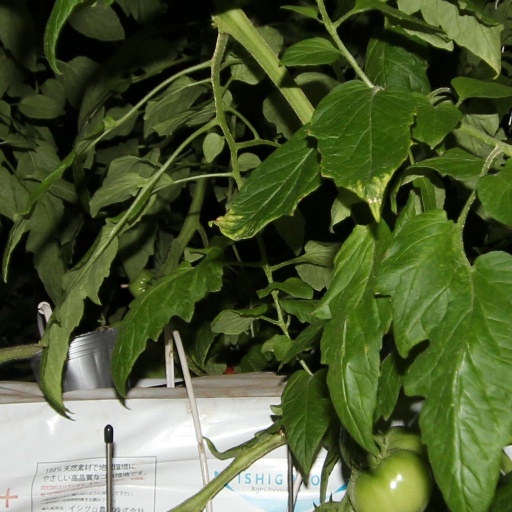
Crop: tomato